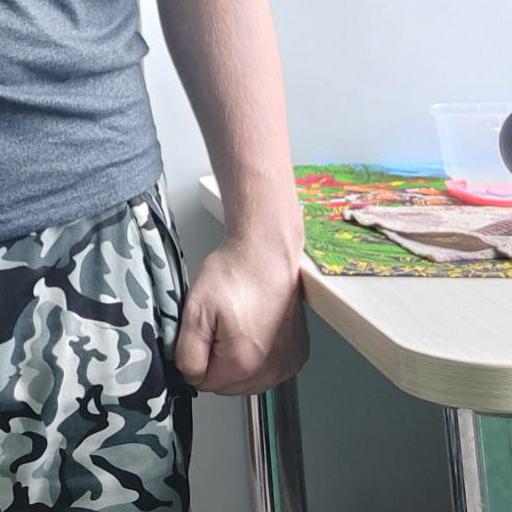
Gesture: no_gesture